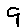
Label: 9